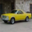
Label: automobile